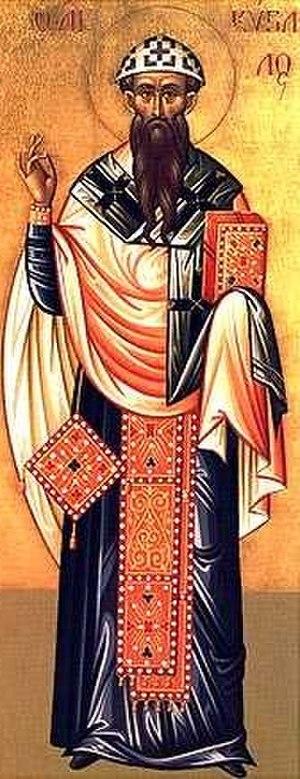
La religion en Afrique a de multiples composantes qui ont eu depuis l'Antiquité une influence majeure sur la culture et la philosophie.
Le concile d'Éphèse, troisième concile œcuménique de l'histoire du christianisme, est convoqué en 430 par l'empereur romain de Constantinople Théodose II. Le concile condamne le 22 juin 431 le nestorianisme comme hérésie, et anathématise et dépose Nestorius comme « hérésiarque ». À l'inverse des conciles de Nicée et de Constantinople dont les questions théologiques portaient principalement sur l'unicité de Dieu, le concile d'Éphèse marque un tournant dans le dogme en définissant l'union hypostatique des deux natures, humaine et divine, du Christ. Le concile d’Éphèse marque donc pour l’Église l'explicitation et la proclamation du Christ homme et Dieu. Il fixe également le dogme de la Vierge Marie Théotokos.
Le deuxième concile d’Éphèse, connu également sous le nom de brigandage d'Éphèse, eut lieu entre deux conciles œcuméniques : le concile d’Éphèse, en 431, et le concile de Chalcédoine en 451. Ce « concile » fut l'une des causes qui précipita la convocation canonique du concile de Chalcédoine. Le qualificatif de « deuxième » est donc impropre au sens exact du terme, puisque, dans la liste canonique des conciles, seul le concile d’Éphèse porte ce nom.